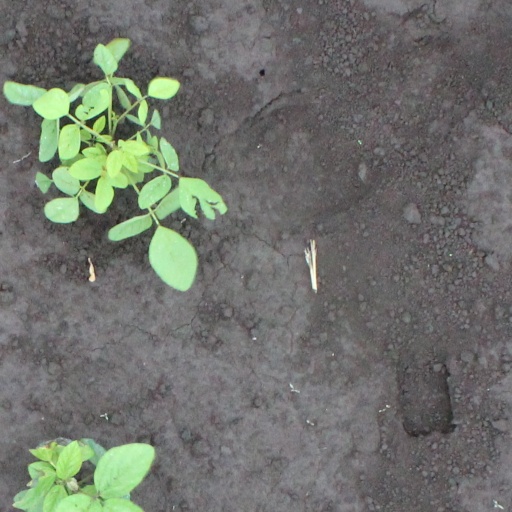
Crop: soybean